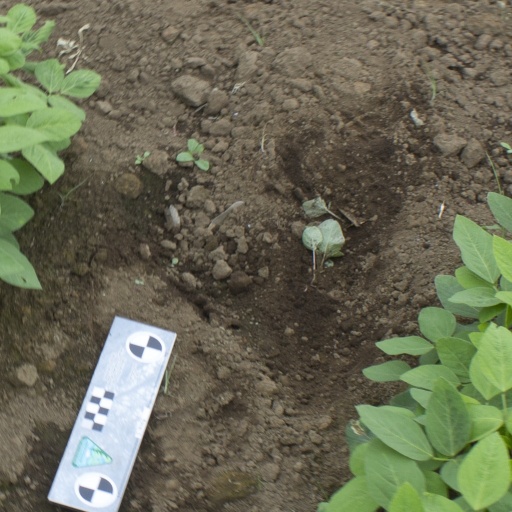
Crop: soybean